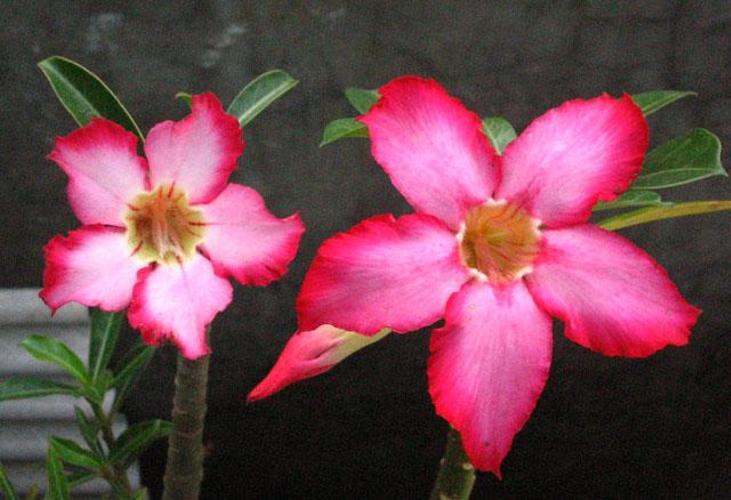
Label: desert-rose